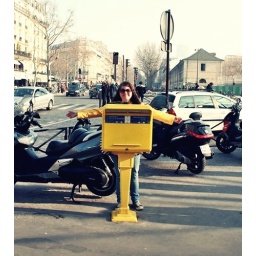
My sister, the girl in yellow is considering becoming a box. It suits here.